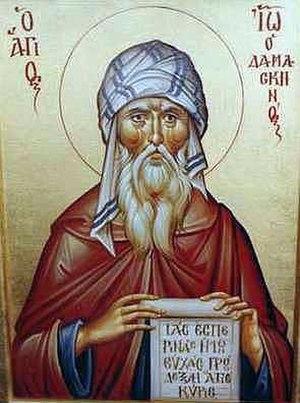
La littérature byzantine peut être définie comme l’ensemble des ouvrages écrits en grec médiéval dans l’Empire romain d’Orient, entre 330 et 1453 ap. J.-C. Basée sur l’héritage politique de Rome, elle fut influencée tant par les héritages grec et chrétien que par le contexte culturel du Proche-Orient. On peut y distinguer cinq grandes périodes : celle de la tradition antique qui fut suivie d’une période d’absence relative ; un renouveau aux IXᵉ et Xᵉ siècles fut suivi d’une période que l’on a appelée « pré-Renaissance » et d’une période finale.
L'iconodulie, du grec εικών / eikôn et δουλεία / douleia, est un courant de pensée qui est en faveur des images religieuses ou icônes et de leur vénération, en opposition à l'iconoclasme.
On appelle musique byzantine la musique profane et religieuse composée dans le cadre de l’Empire byzantin. Elle consistait en chants ou hymnes accompagnant des textes grecs utilisés pour le cérémonial de la cour, lors de festivals ou à l’occasion de cérémonies religieuses. Cette dernière forme est la mieux connue de nos jours, car les différentes traditions orthodoxes contemporaines continuent à s’identifier avec leur héritage byzantin, utilisant encore des livres de chants traditionnels comme les stichères, réunis dans le sticharion, et le irmologion. En effet, la musique byzantine ne disparut pas avec la chute de Constantinople en 1453, mais se perpétua sous l’administration ottomane. Au cours de la période de déclin de l’Empire ottoman au XIXᵉ siècle, les églises des diverses nations émergentes des Balkans se proclamèrent « autocéphales », c’est-à-dire ne relevant plus du patriarcat œcuménique.
Jean Damascène ou Jean de Damas ou Jean Mansour, de son nom en arabe Mansour ibn Sarjoun, né vers 676 et mort le 4 décembre 749, est un théologien chrétien d'origine syriaque mais de langue grecque. Il est Père et Docteur de l'Église et considéré comme saint par l'Église orthodoxe et catholique.
La période iconoclaste de l’Empire byzantin est une période qui s’étend de 726 à 843. Pendant environ une centaine d’années, les empereurs byzantins iconoclastes interdisent le culte des icônes et ordonnent la destruction systématique des images représentant le Christ ou les saints, qu’il s’agisse de mosaïques ornant les murs des églises, d’images peintes ou d’enluminures de livres.